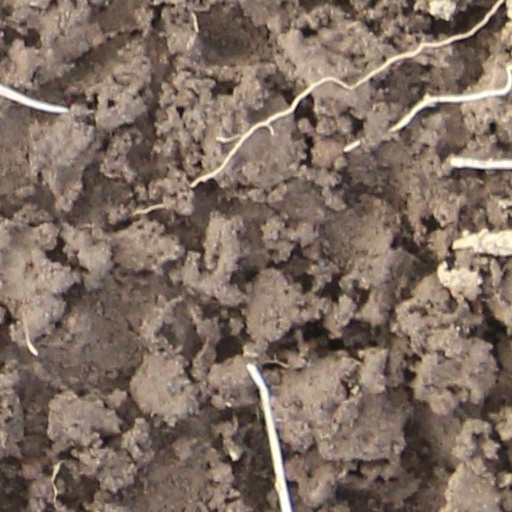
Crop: wheat